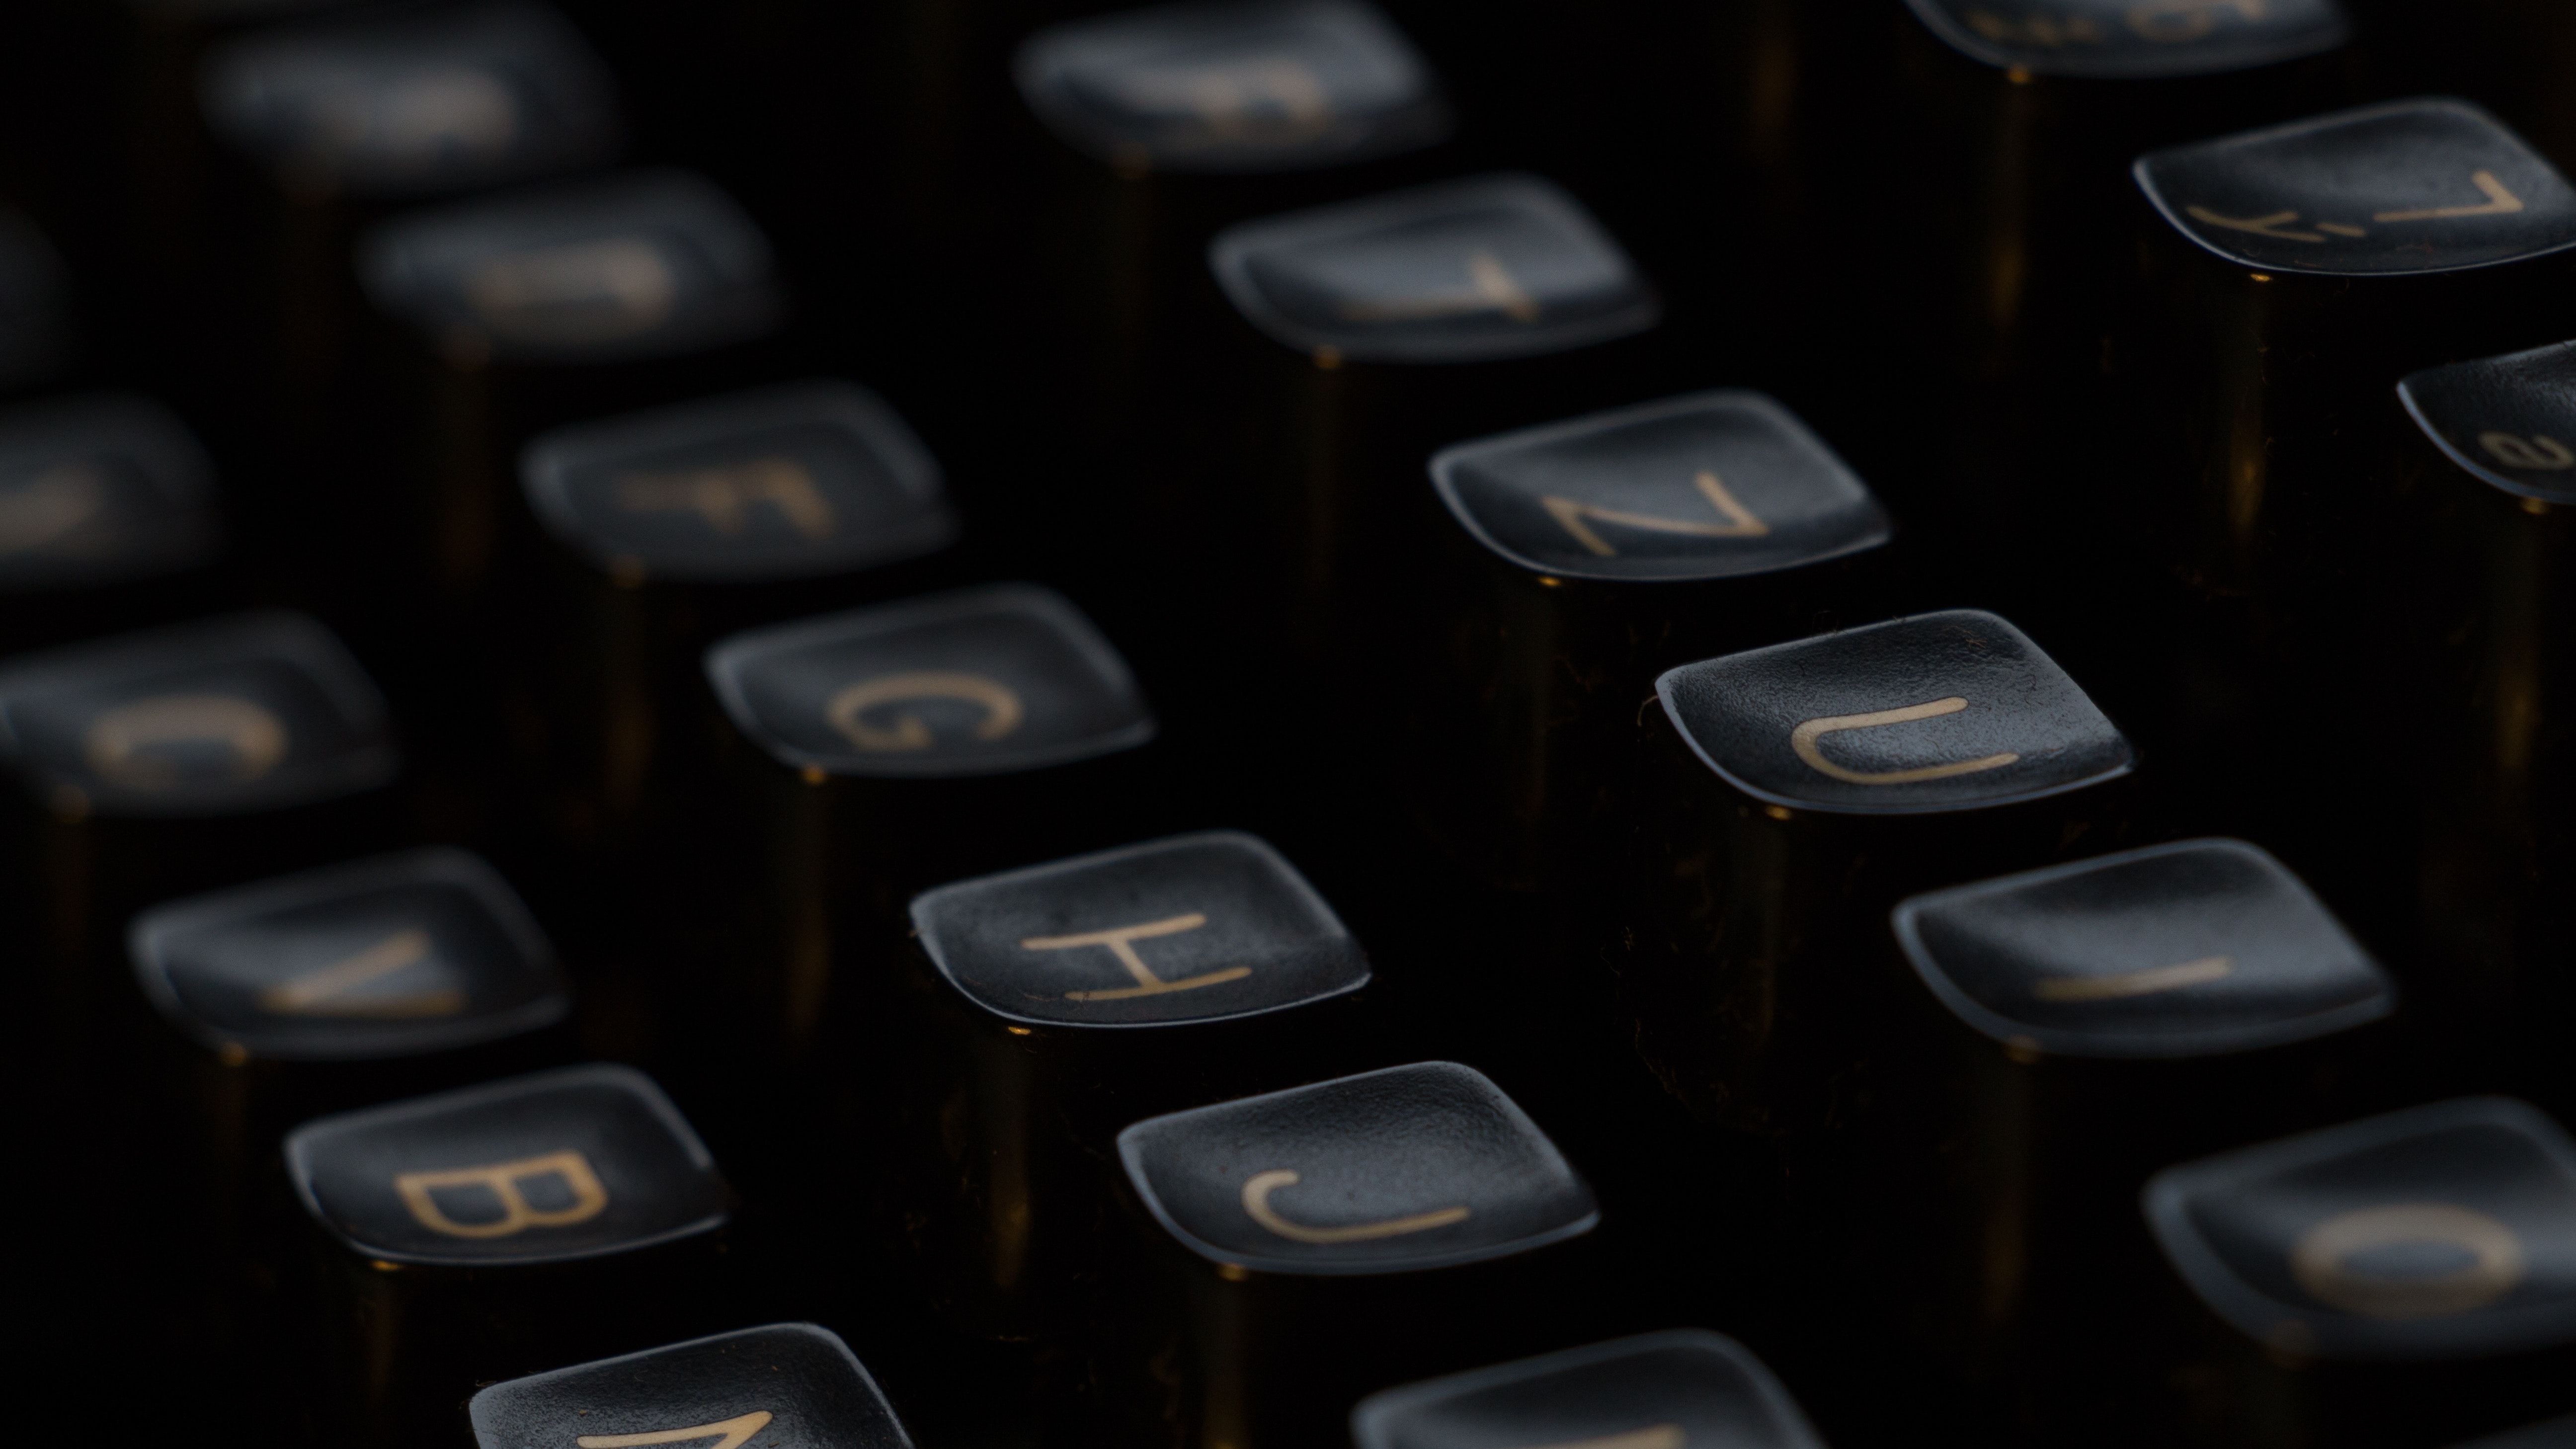
office equipment, computer keyboard, technology, electronic device, close up, office supplies